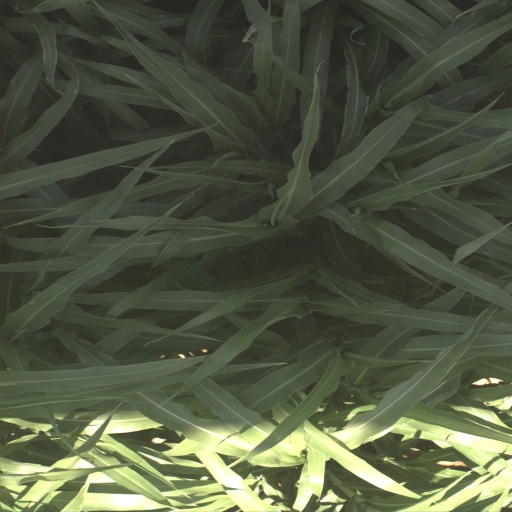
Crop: sorghum